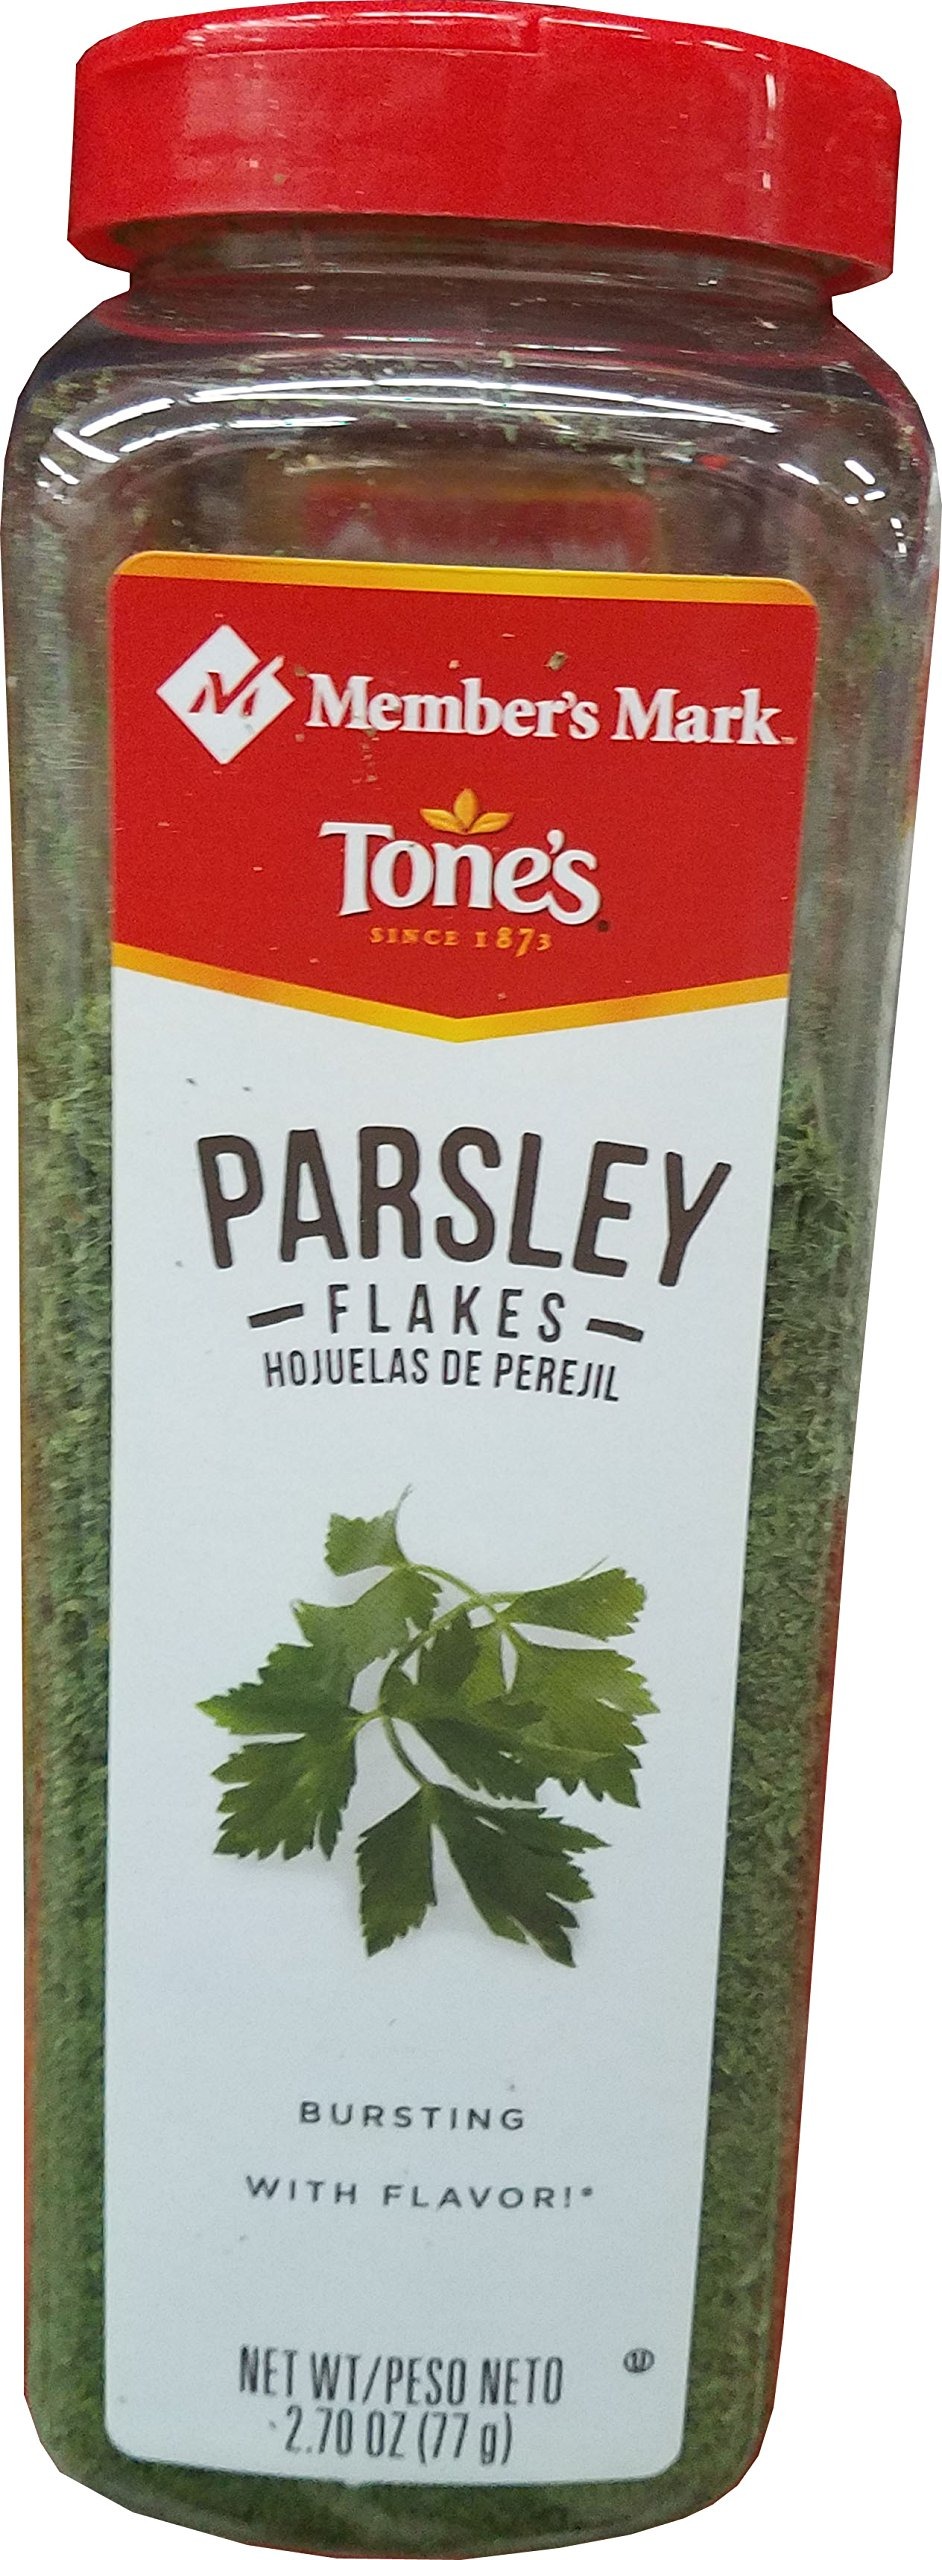
Item Name: Member's Mark Parsley Flakes, 2.70 Ounce
Bullet Point 1: Parsley Flakes
Bullet Point 2: Size 77 gram
Bullet Point 3: Bursting With Flavor
Value: 2.7
Unit: ounce

Price: 14.99